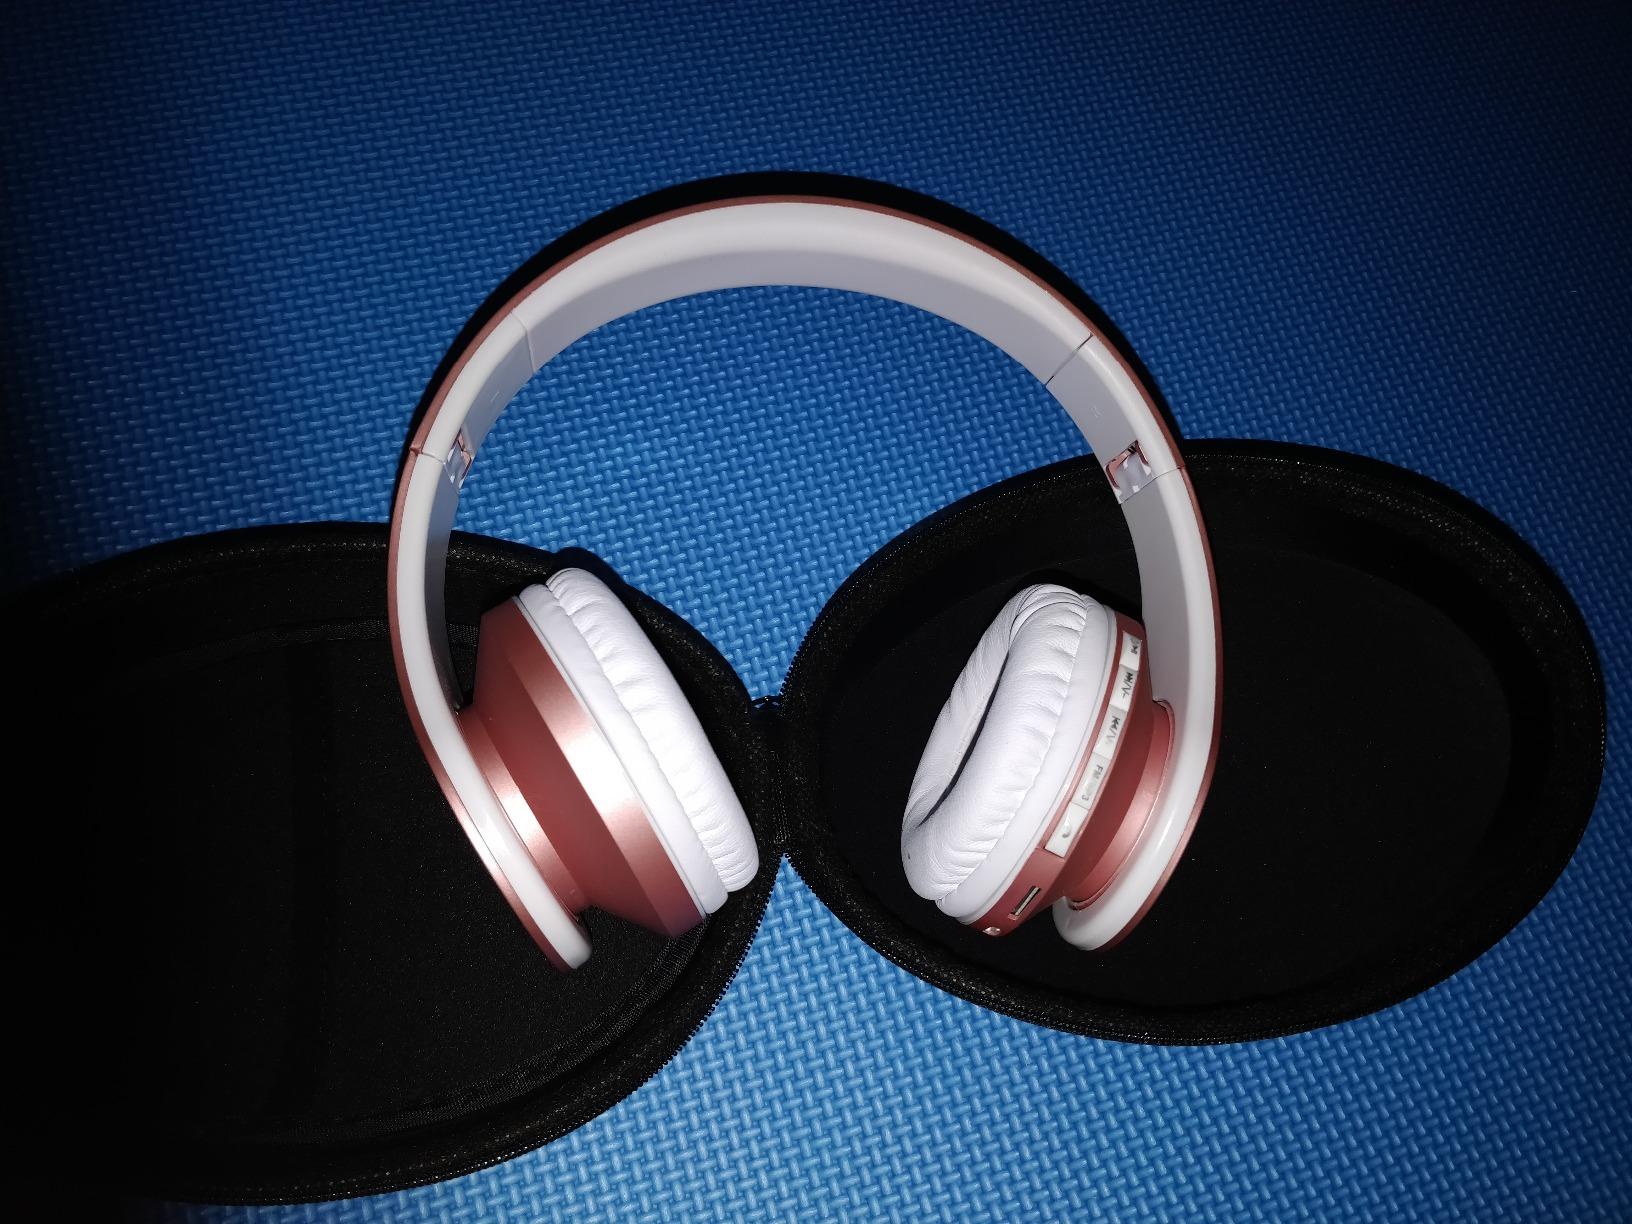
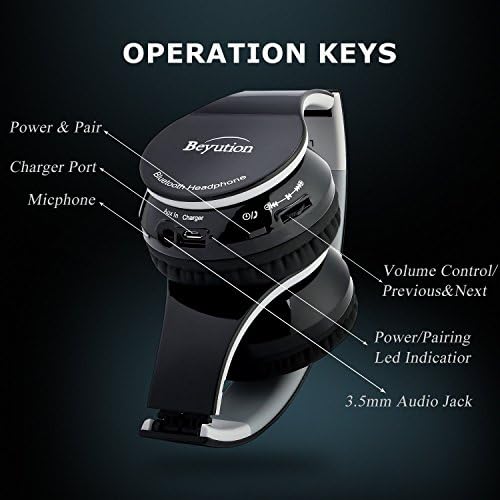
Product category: headphones
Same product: no